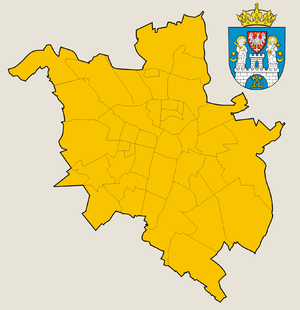
Poznań est l’une des plus vieilles et grandes villes polonaises, située à l'ouest de la Pologne, sur la Warta. Le berceau de l'Etat polonais et capitale historique de la région de la Grande Pologne, elle est le chef-lieu de la voïvodie de Grande-Pologne ainsi que du powiat de Poznań, même si elle ne fait pas partie de son territoire. En revanche, le territoire de la ville de Poznań constitue le powiat-ville de Poznań. La ville est divisée en 42 quartiers.